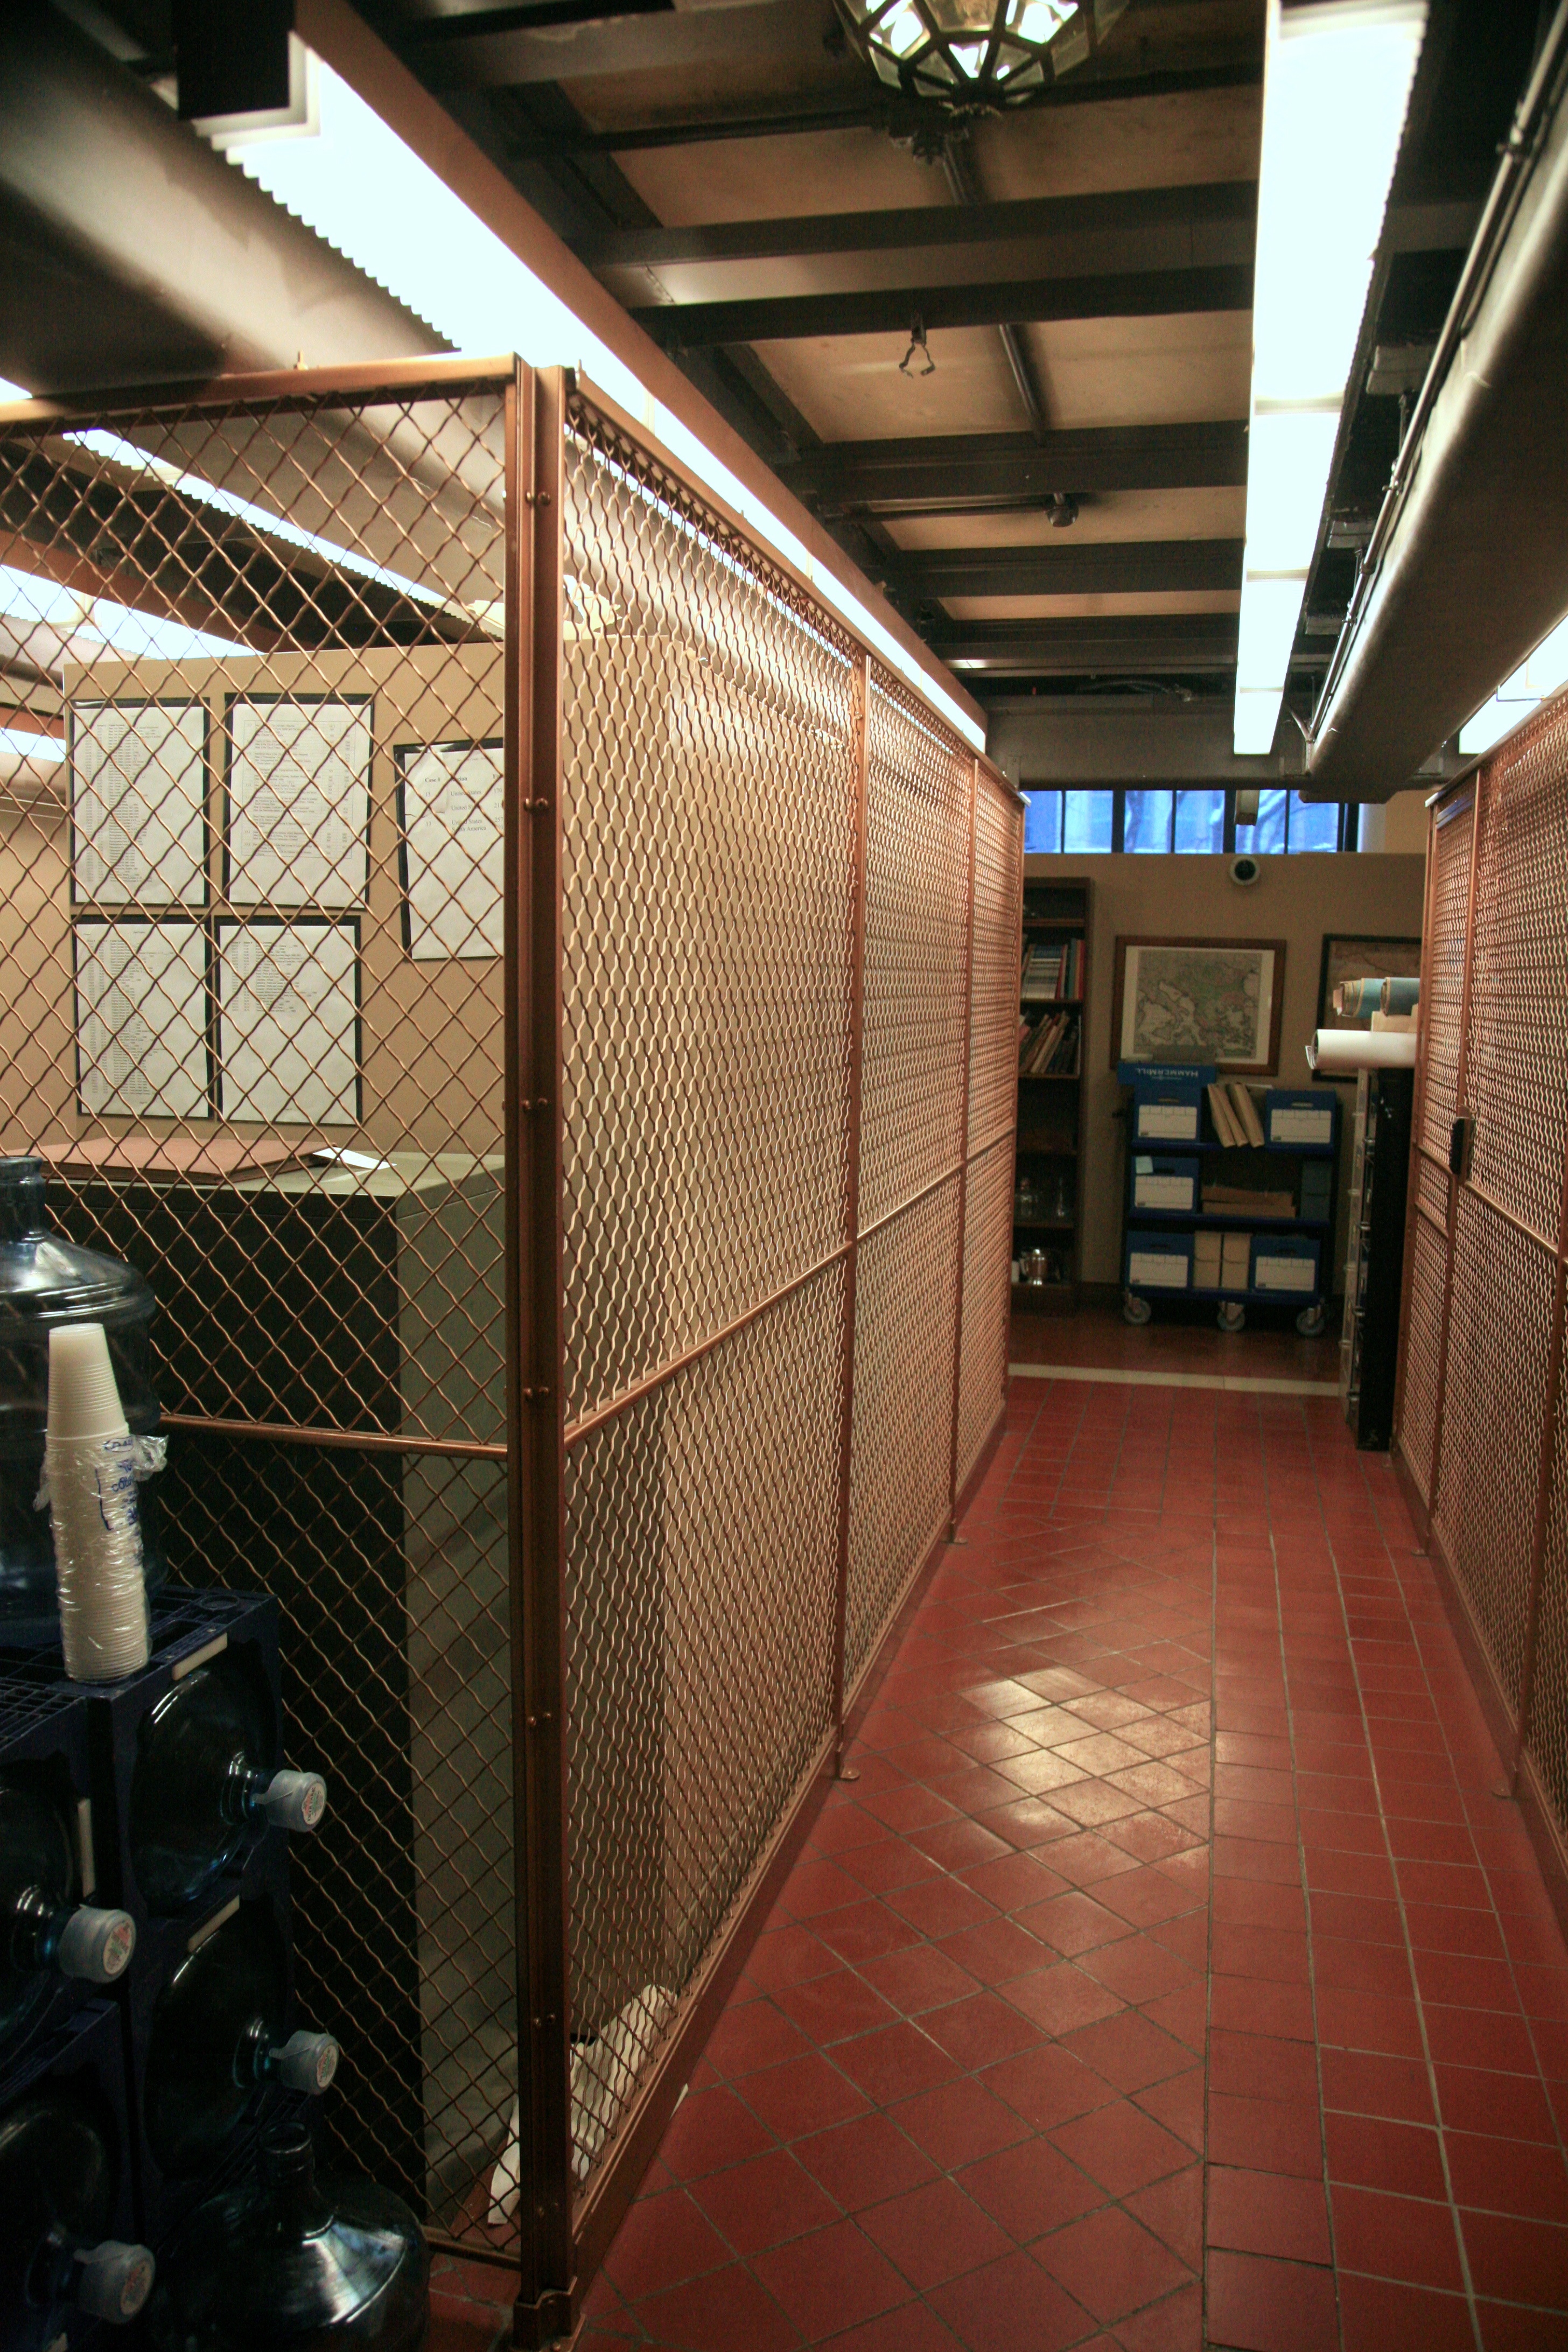
nyc, hall, room, interior design, newyork, library, design, stall, newyorkcity, ny, lobby, bibliothque, midtownmanhattan, fifthavenue, nypl, newyorkpubliclibrary, mainbranch